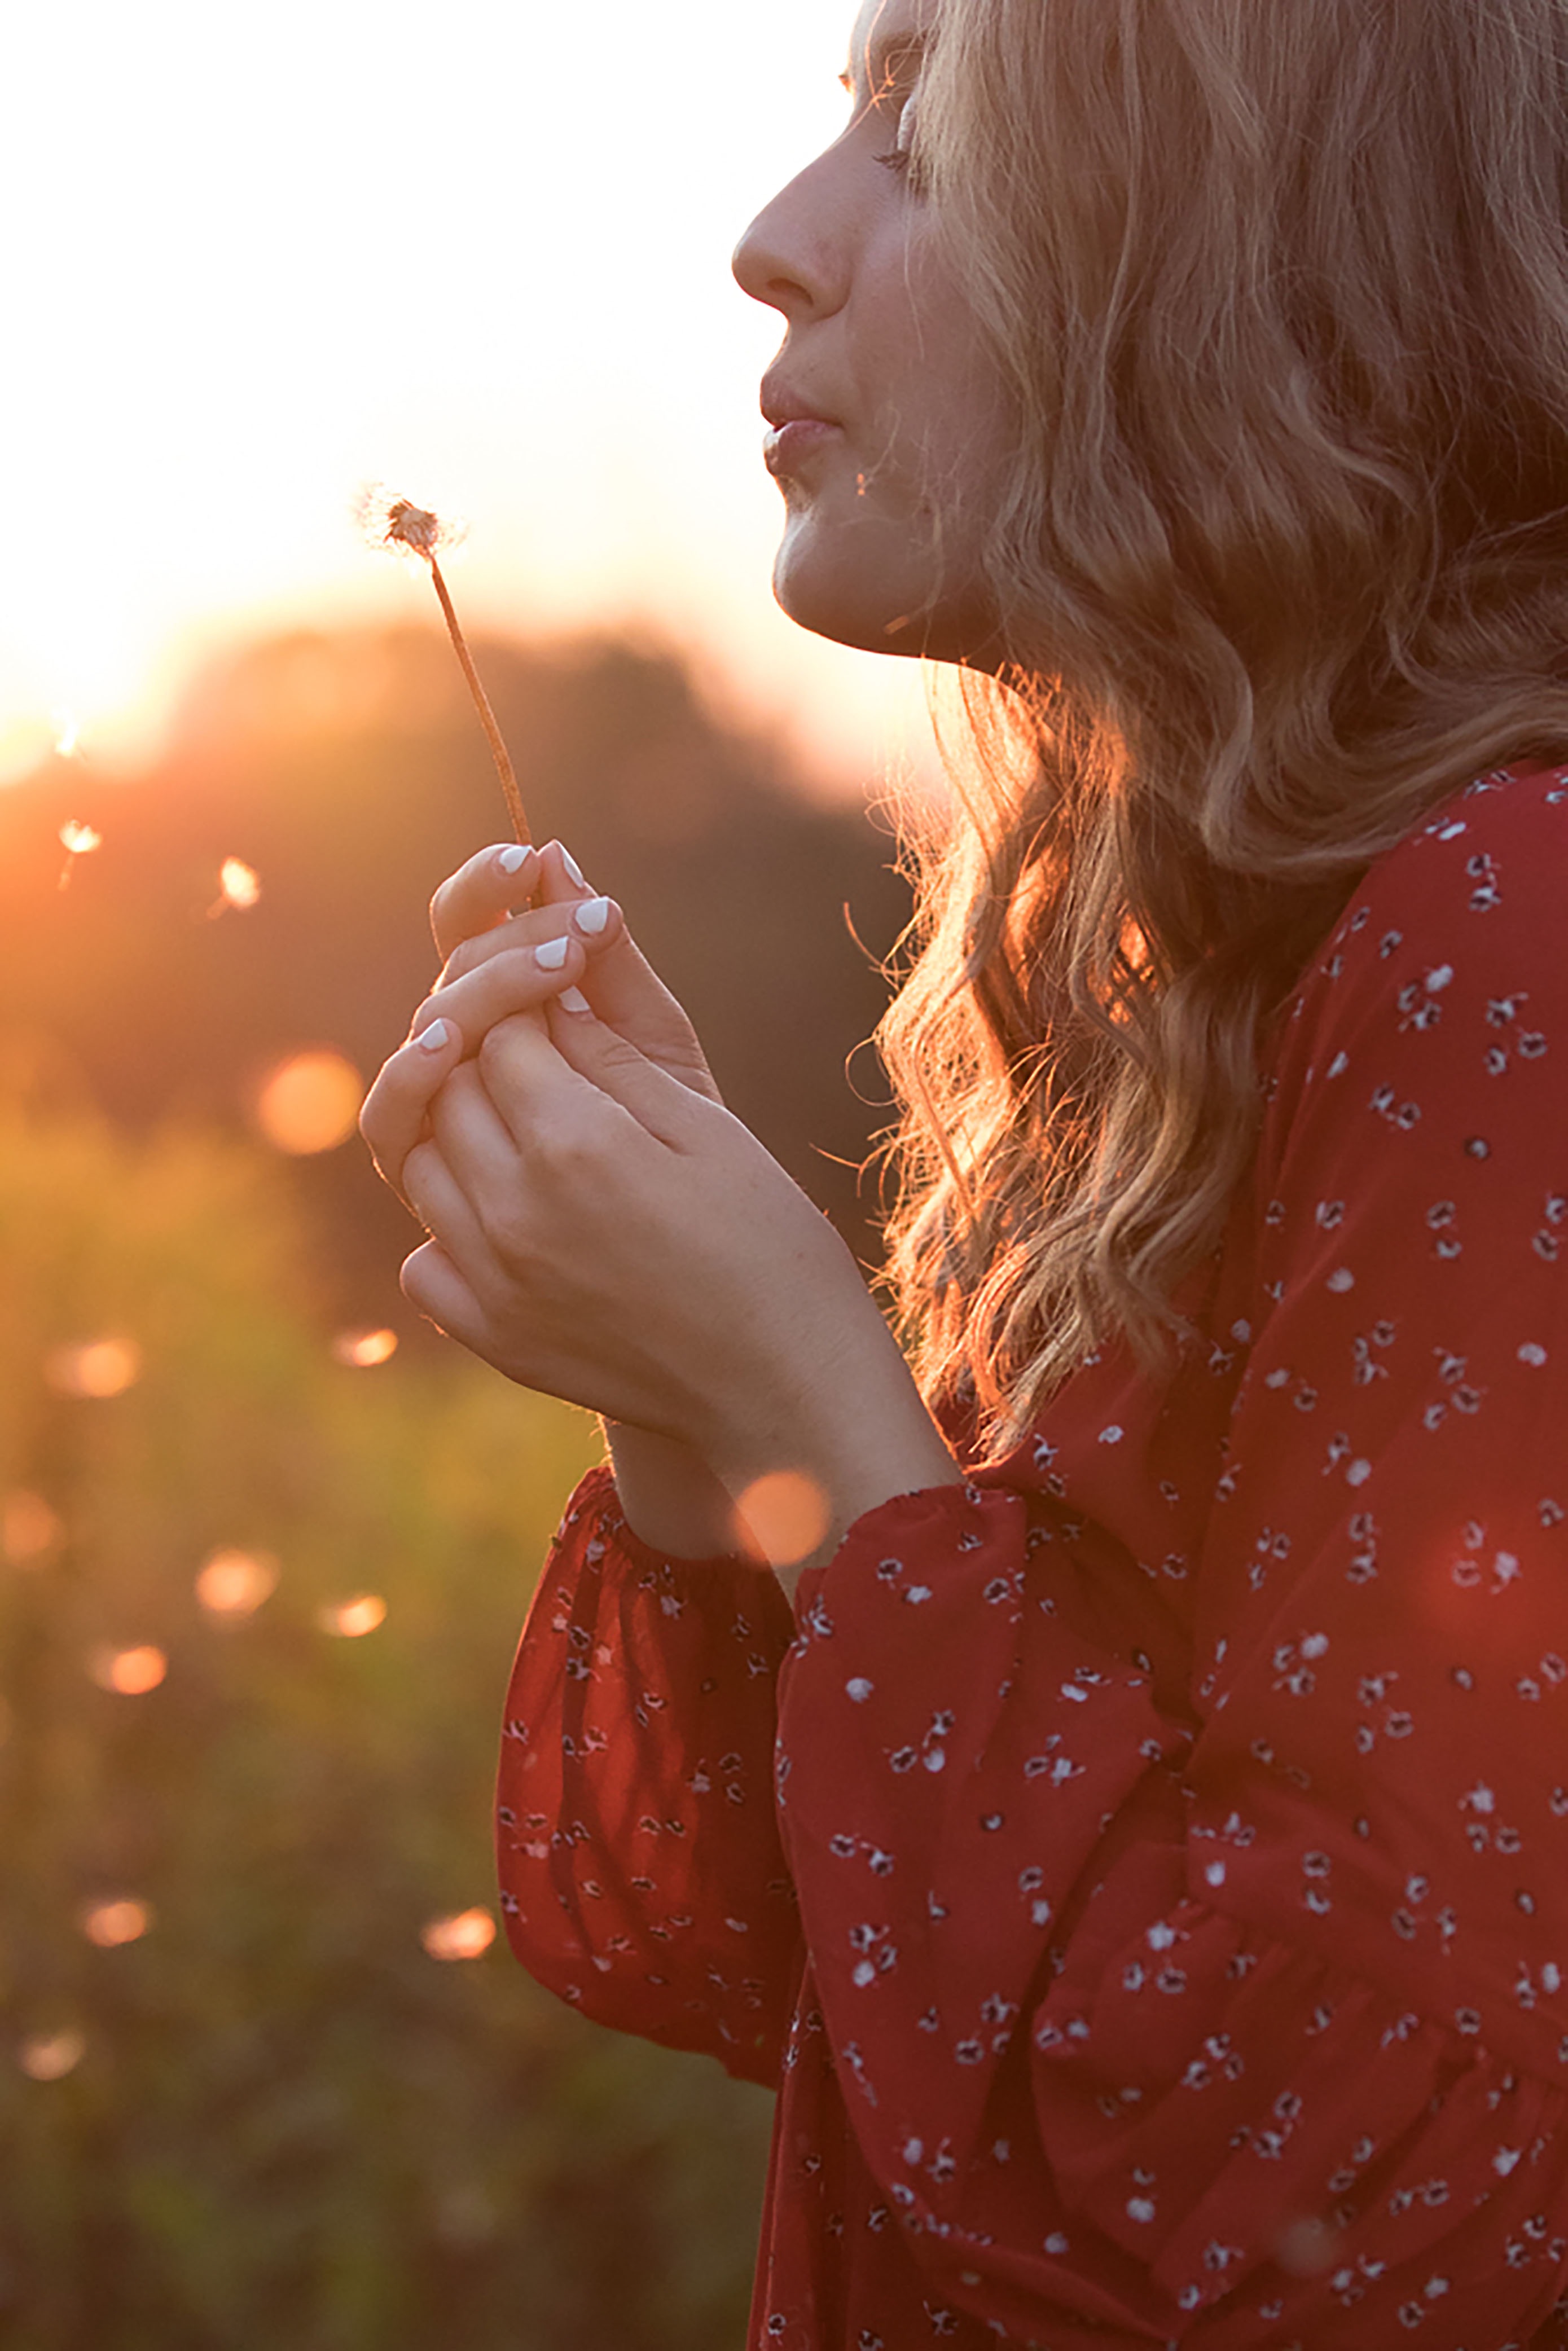
hand, person, girl, woman, flower, portrait, red, romance, lady, lip, beauty, organ, emotion, interaction, photo shoot, sense, human action